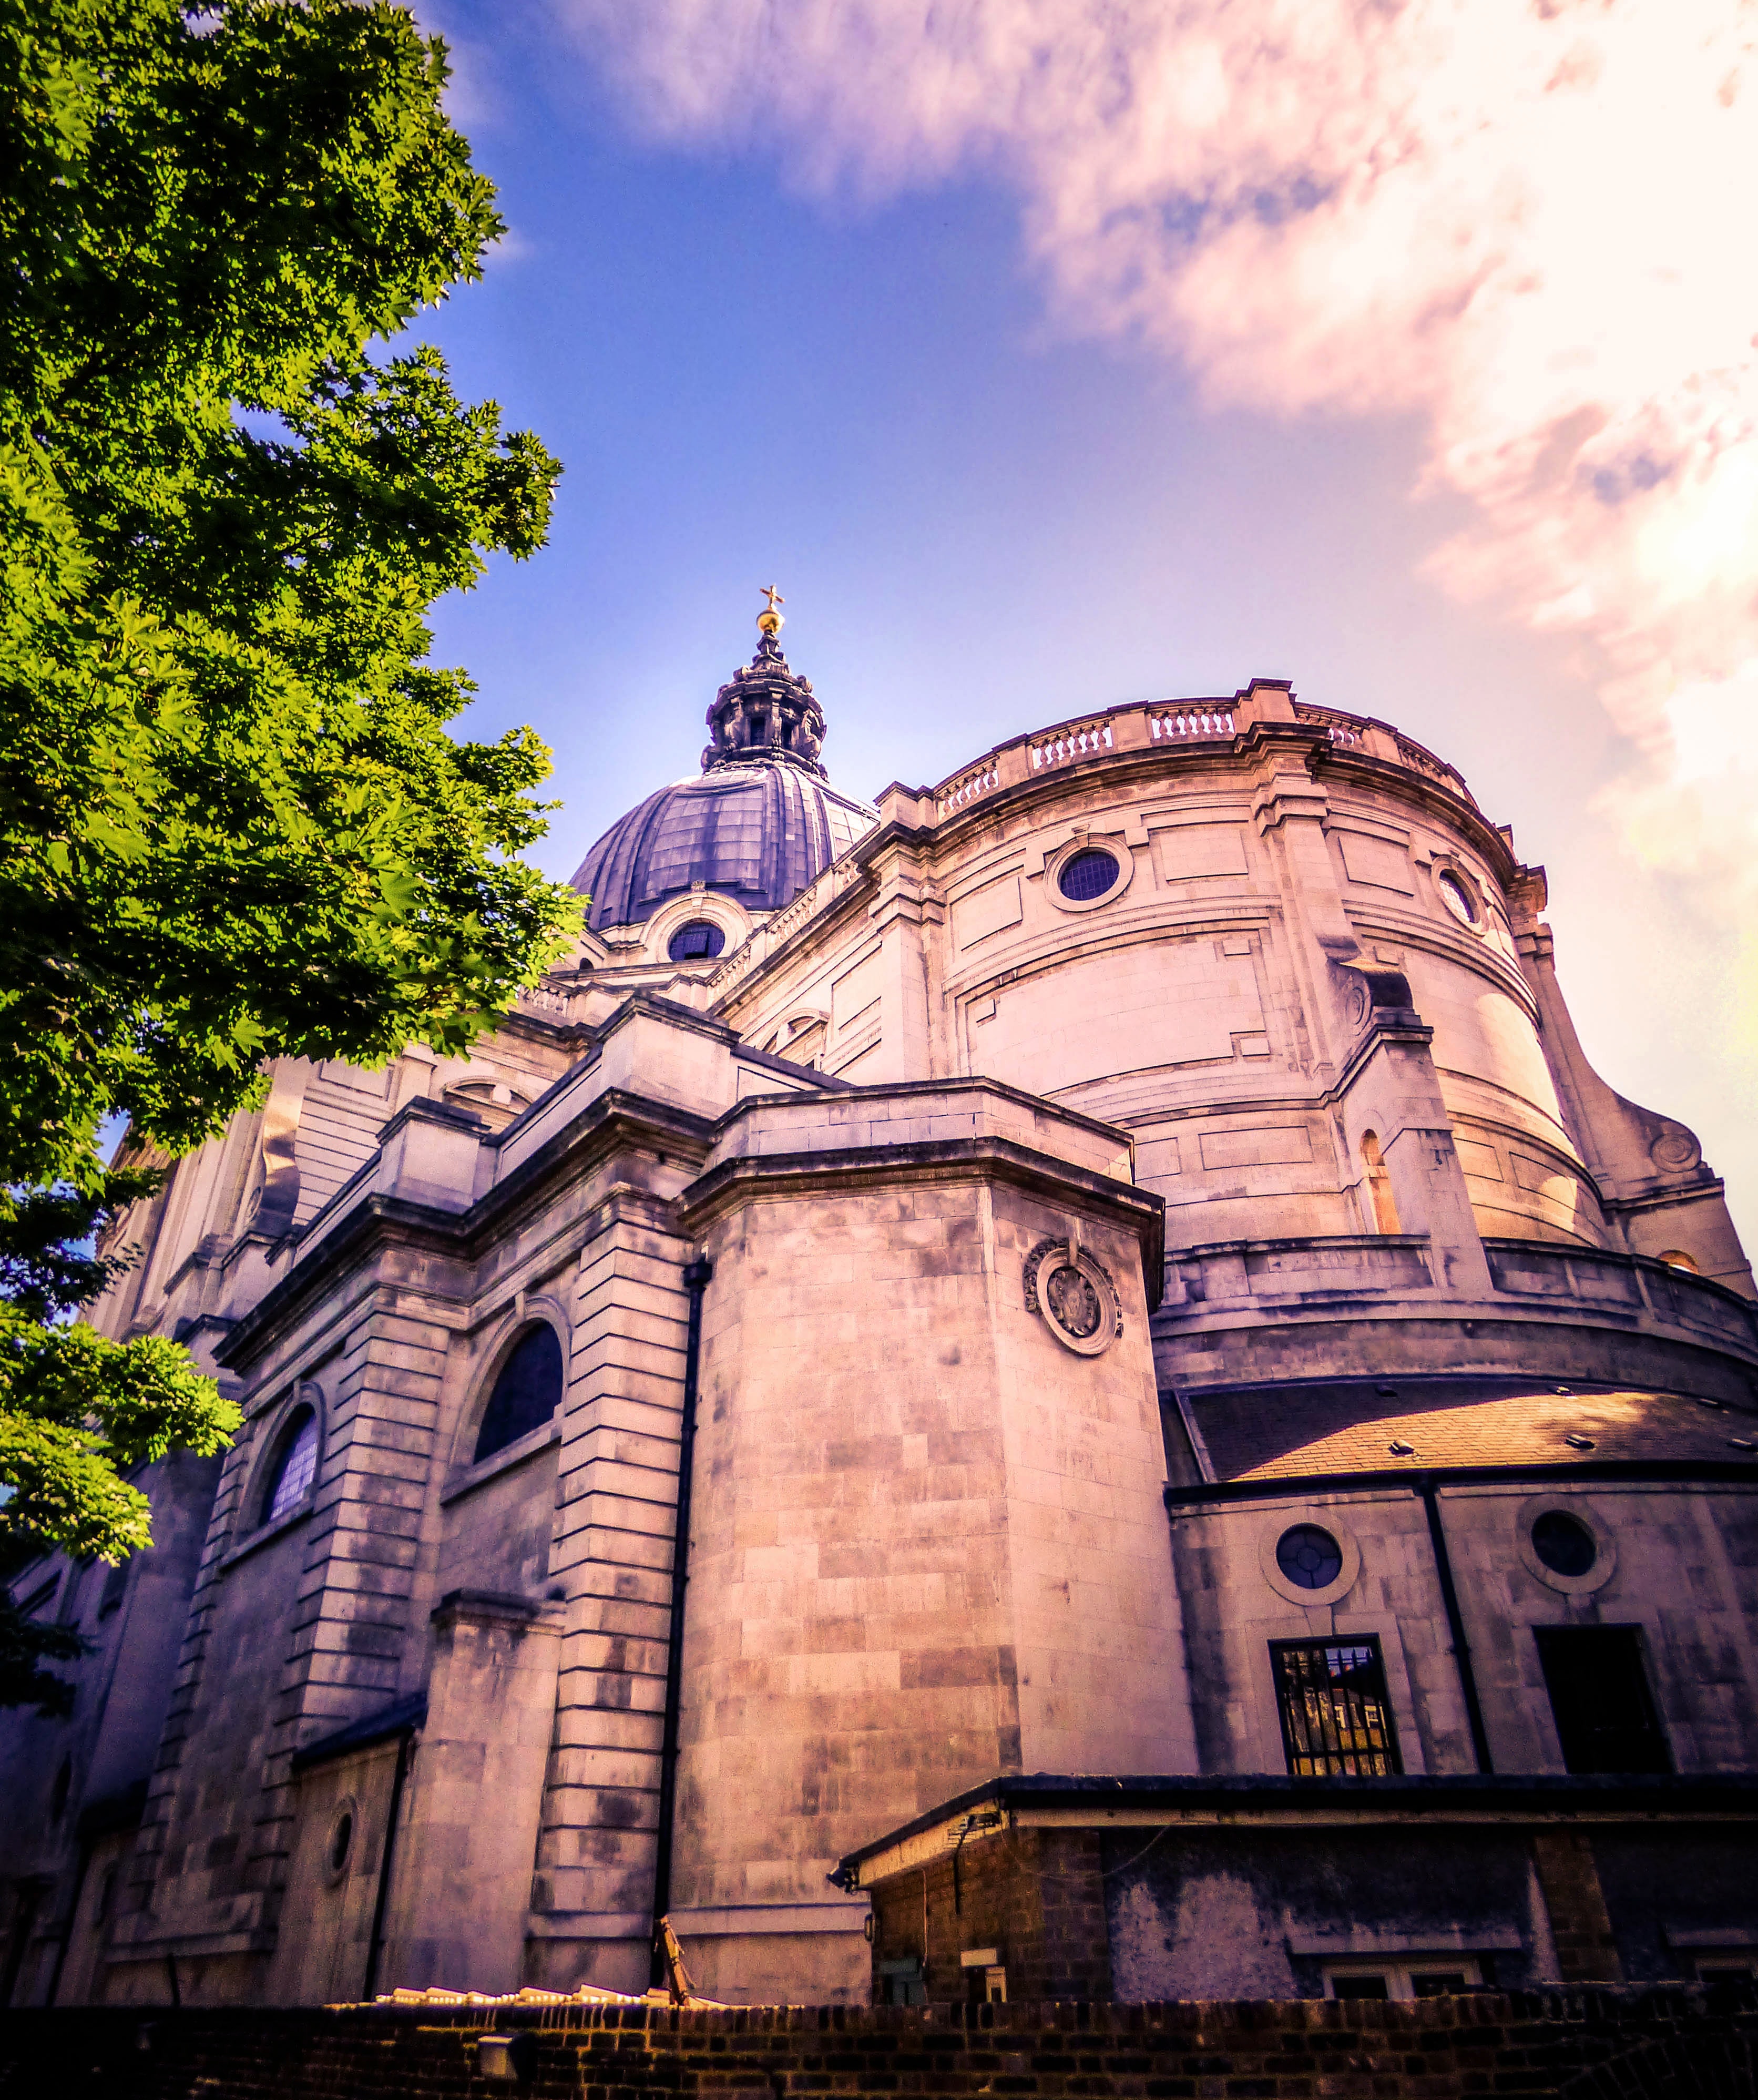
landmark, architecture, sky, building, dome, place of worship, church, chapel, tree, basilica, facade, historic site, byzantine architecture, cathedral, classical architecture, cloud, convent, city, stock photography, medieval architecture, baptistery, chateau, tourism, estate, arch, history, house, synagogue, ancient history, monument